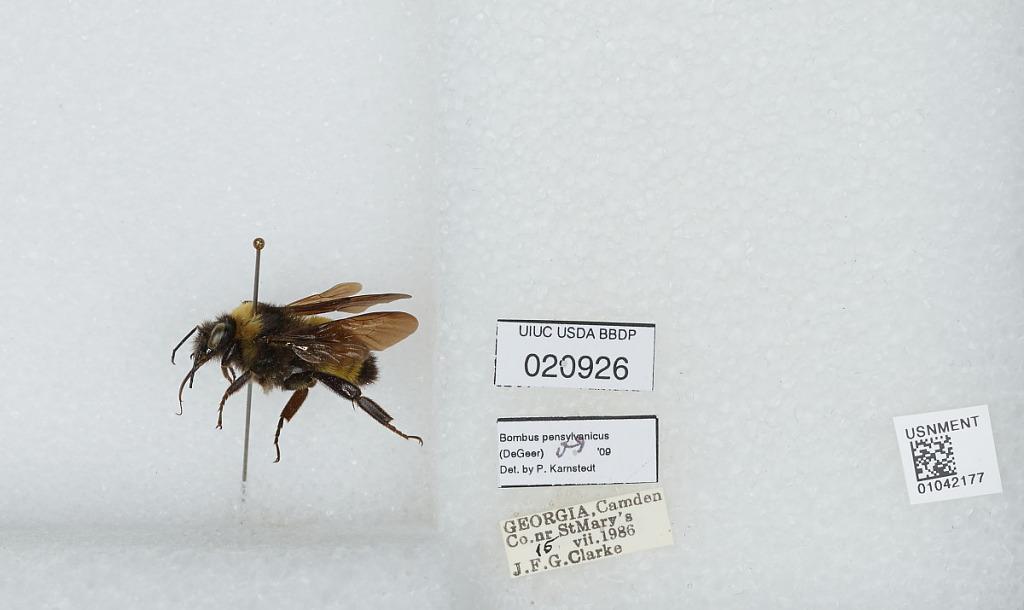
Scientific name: Bombus sp.
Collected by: J. Clarke
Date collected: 1986-7-15
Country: United States
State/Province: Georgia
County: Camden
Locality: Near St. Marys
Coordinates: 30.7364, -81.595
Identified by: Karnstedt, P.